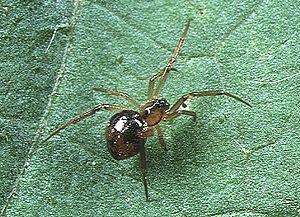
Coscinida est un genre d'araignées aranéomorphes de la famille des Theridiidae.